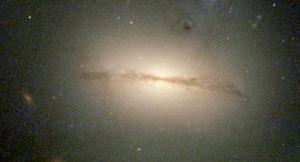
NGC 6027a est une petite galaxie spirale située dans la constellation du Serpent à environ 195 millions d'années-lumière de la Voie lactée. Elle est en interaction étroite avec trois autres galaxies au sein du Sextette de Seyfert, un groupe de quatre galaxies en interaction projeté sur une cinquième. Son bulbe important et sa ceinture de poussières la font ressembler à M104, la galaxie du Sombrero. Son halo diffus résulte des effets de marée galactique dus aux interactions gravitationnelles avec les autres galaxies du groupe.